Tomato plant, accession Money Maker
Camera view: vertical (180 deg); turntable rotation: 150 degrees
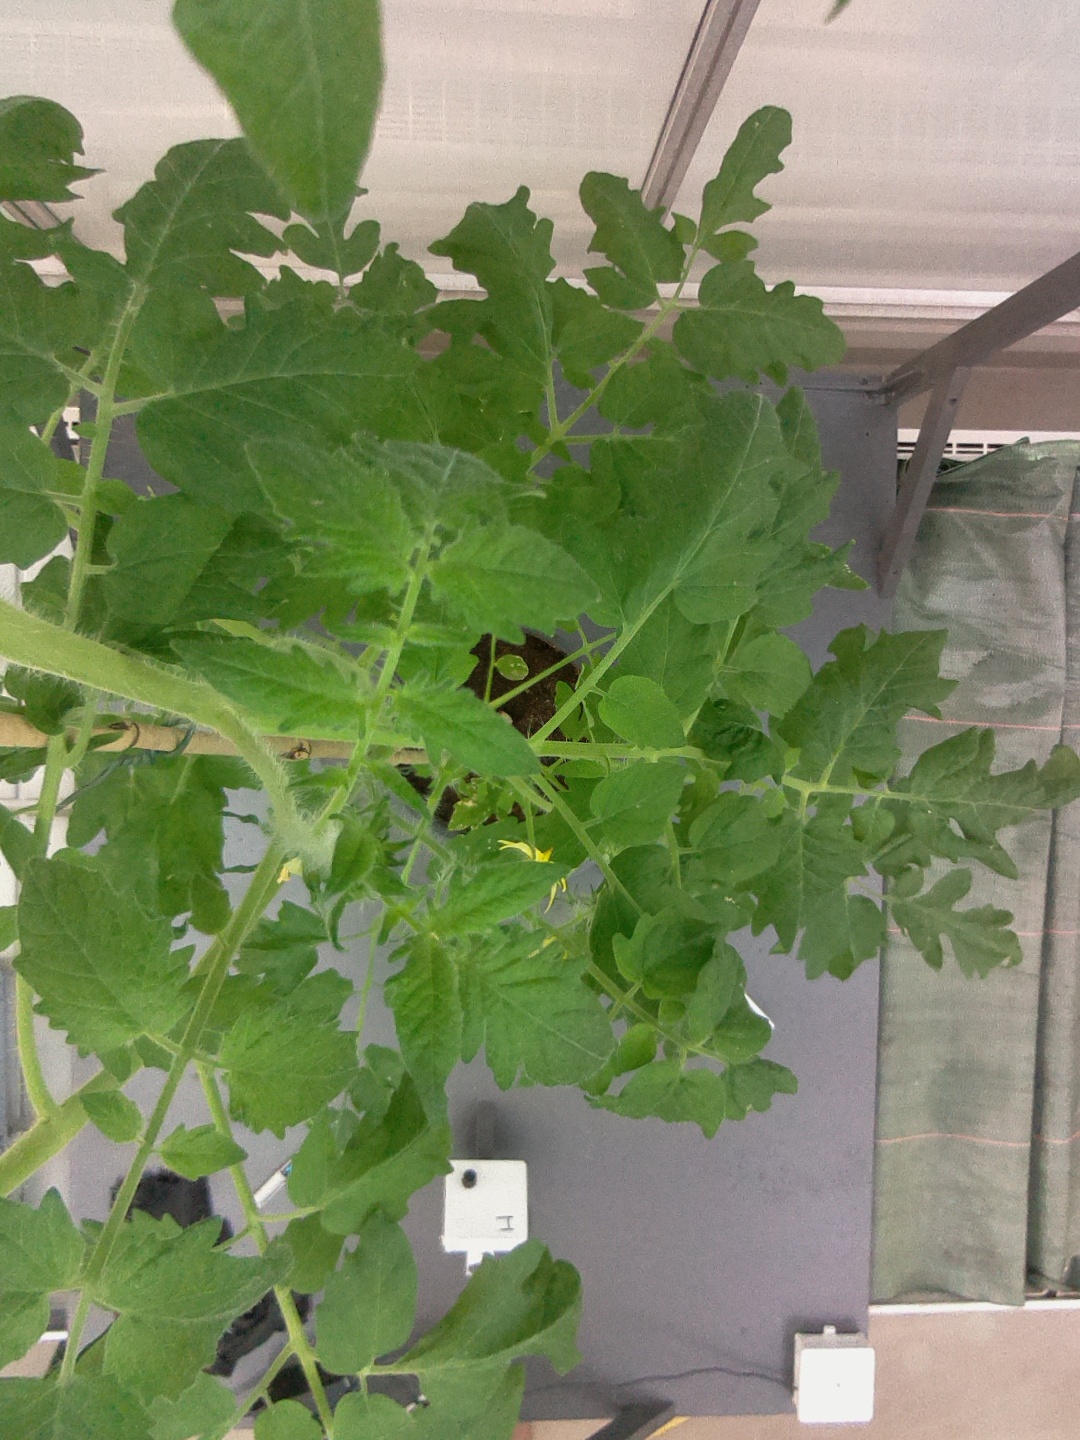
BBCH growth stage 70: Fruits at the main stem or branches visibles